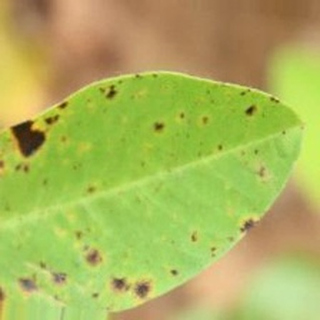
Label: groundnut_late_leaf_spot